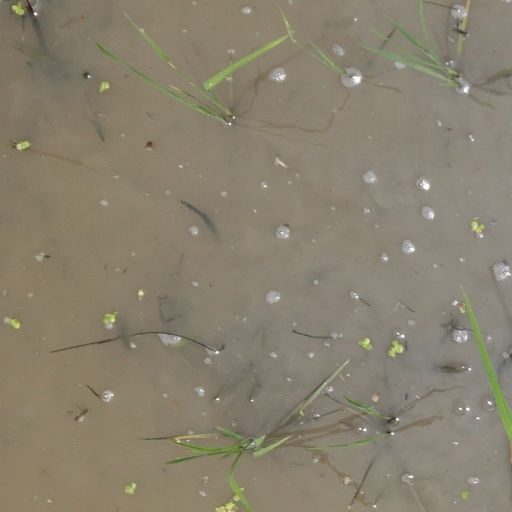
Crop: rice